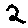
Label: 2